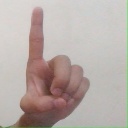
अक्षर: ड